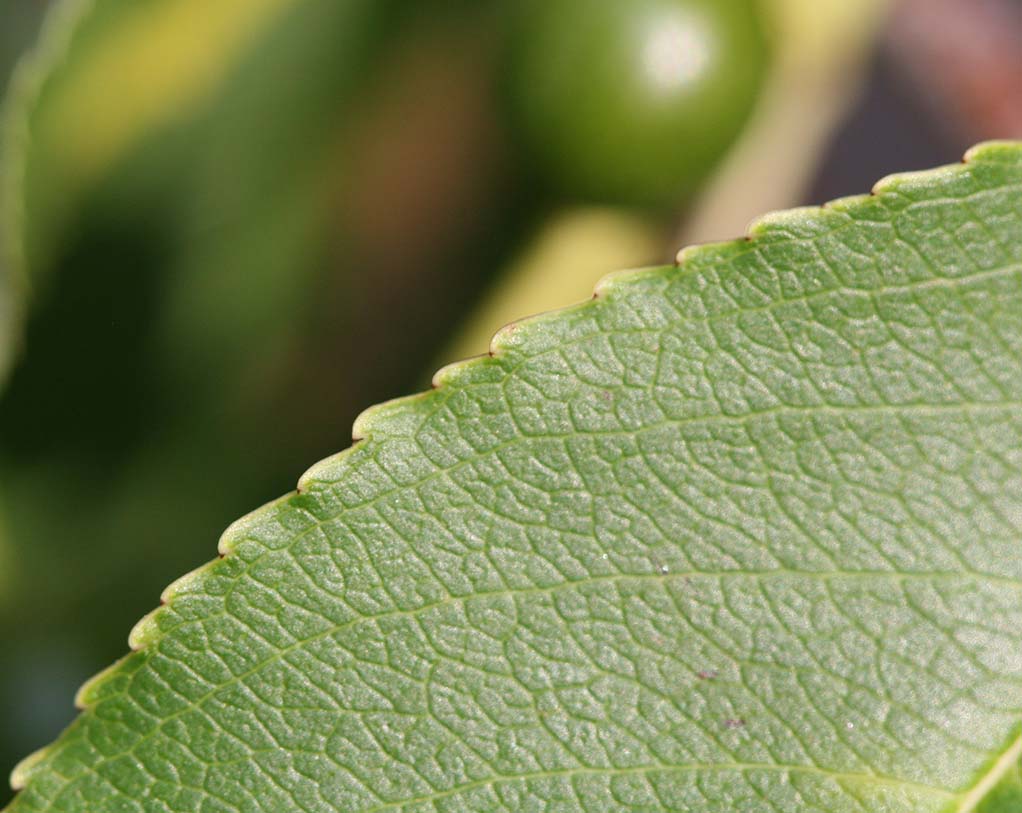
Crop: cherry
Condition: healthy